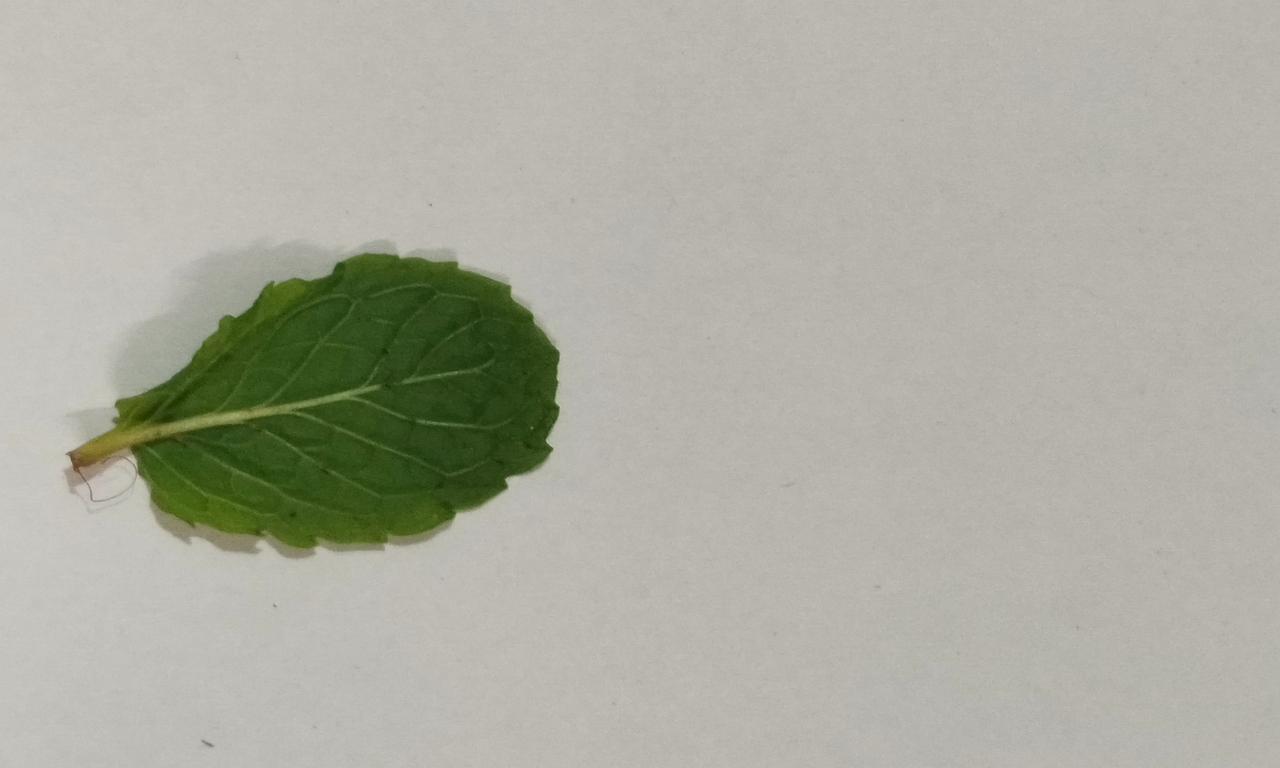
Label: Fresh